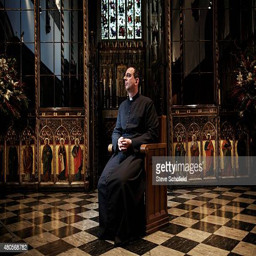
is photographed for the independent